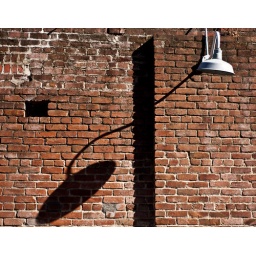
lamp against brick wall at sunset 2